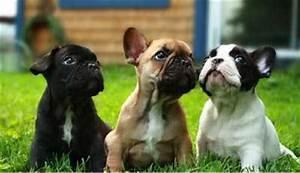
dog